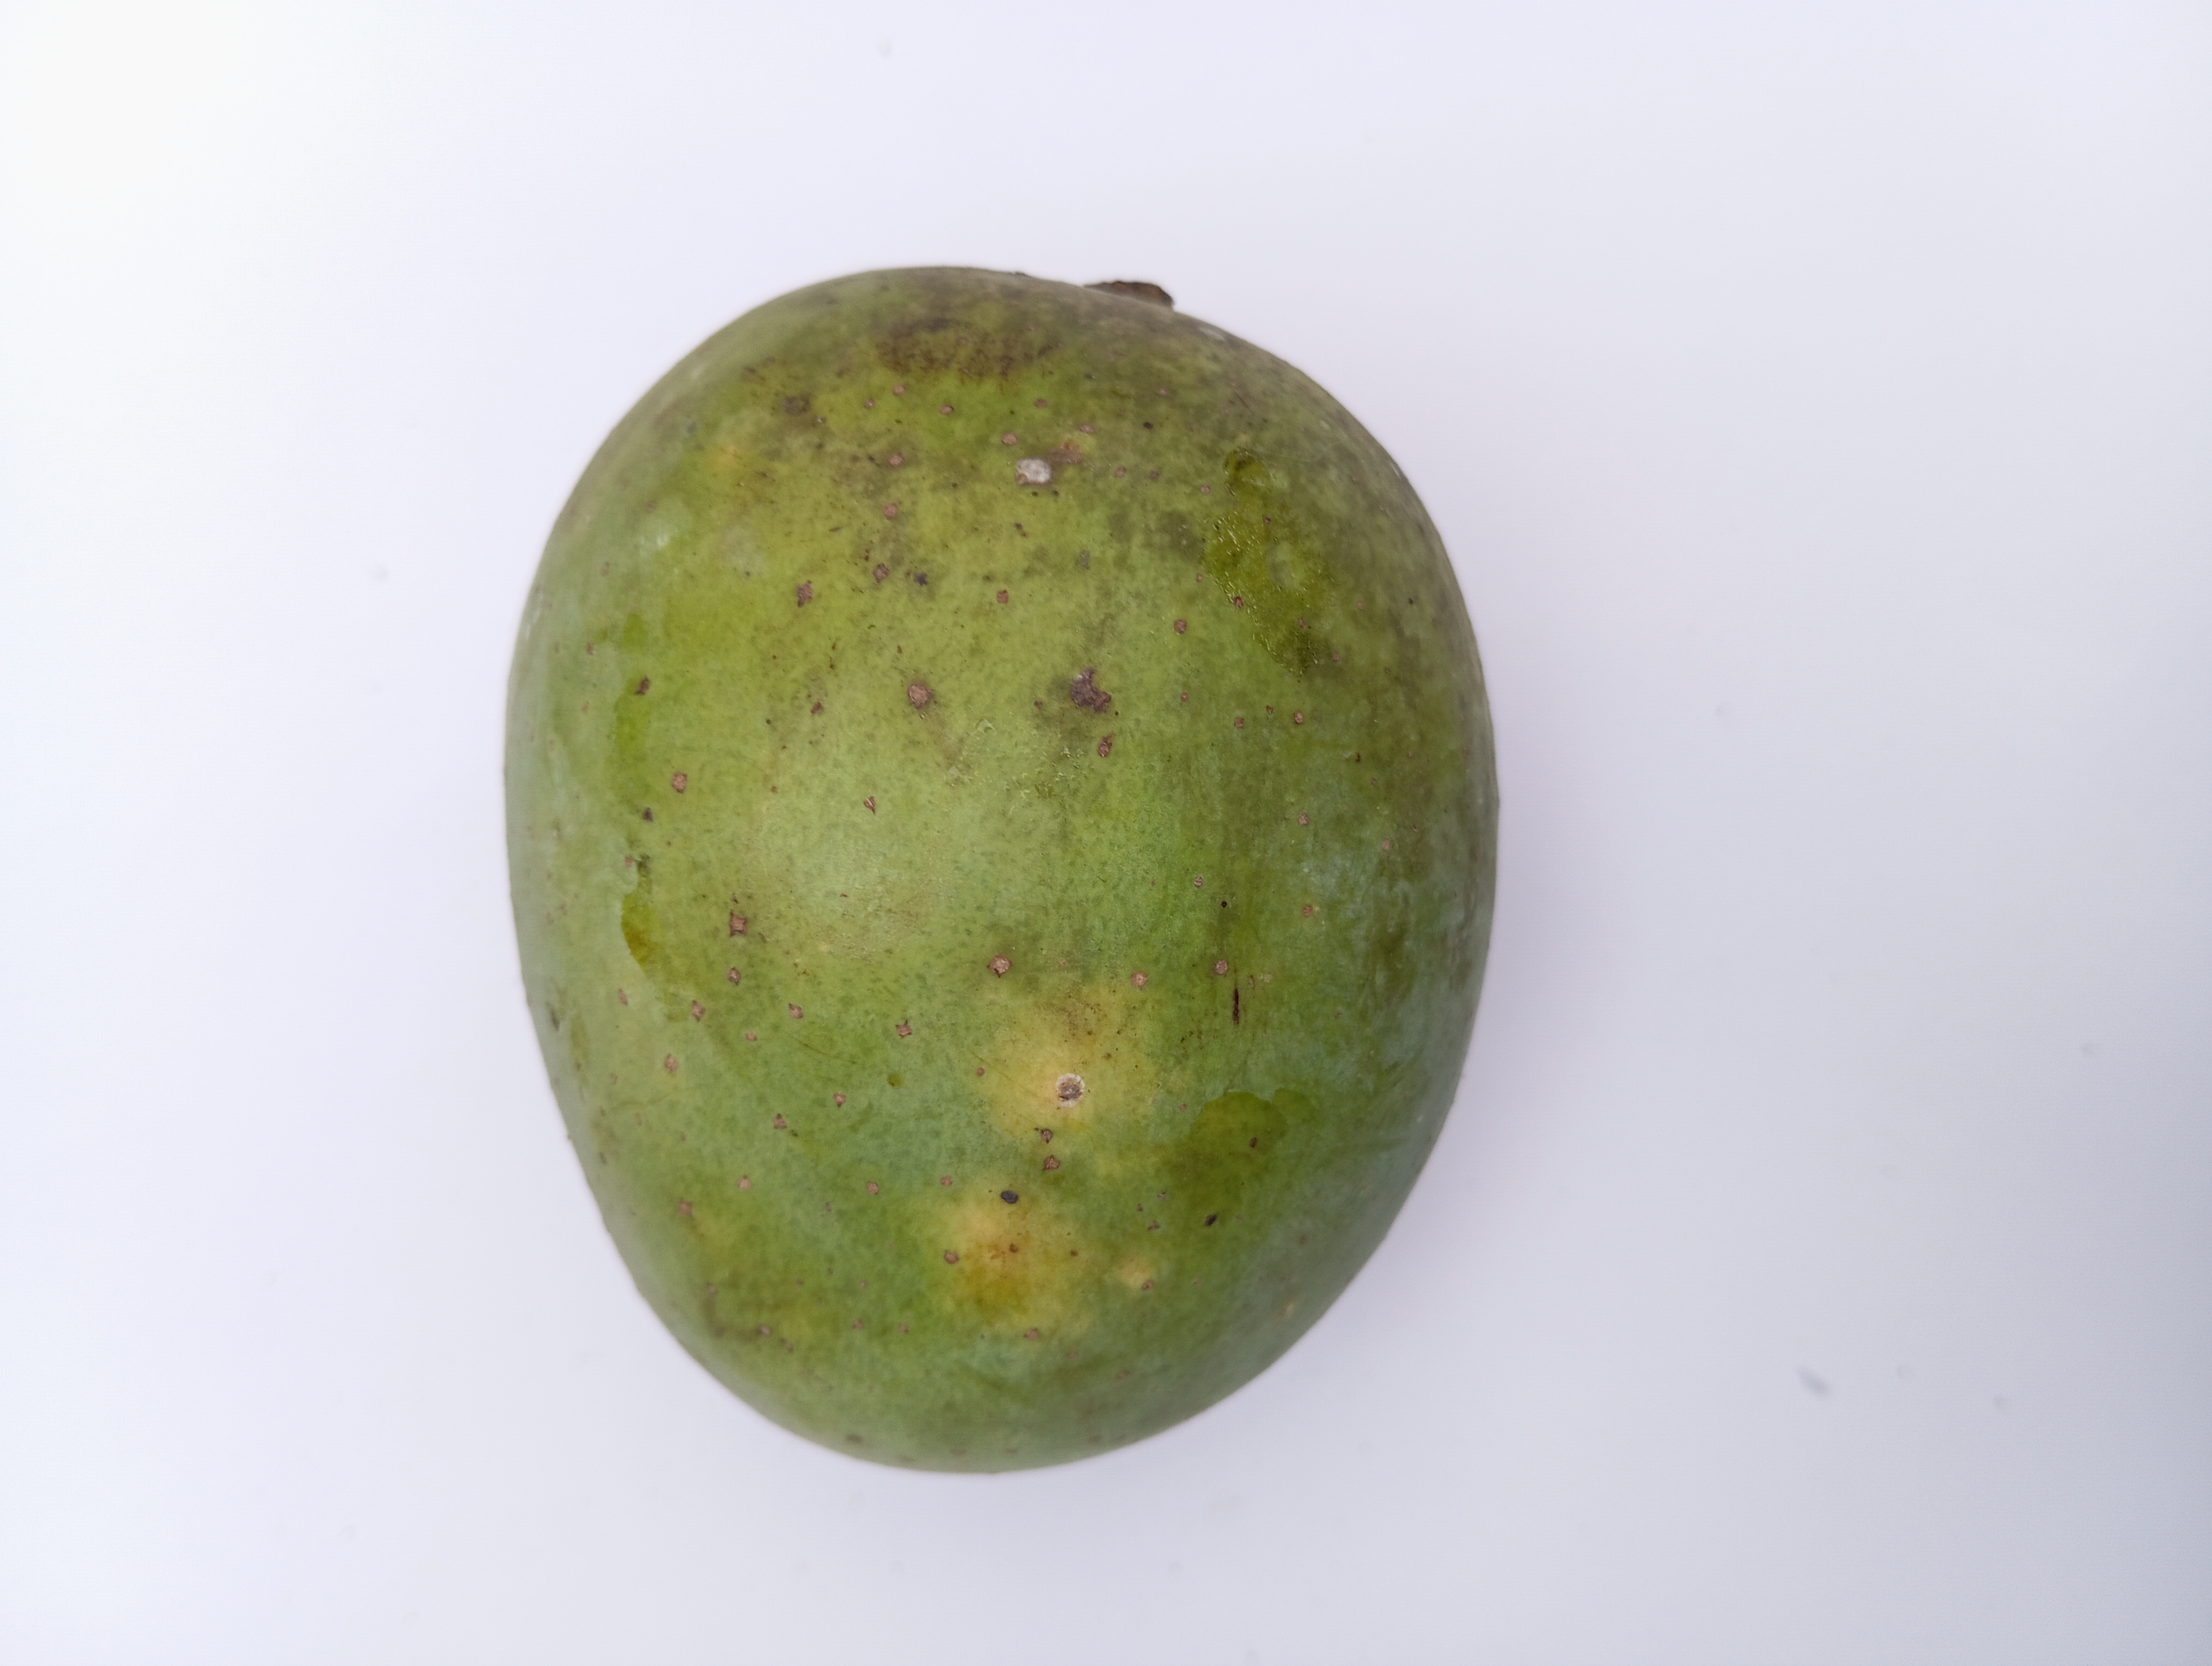
Mango variety: Langra